Nias

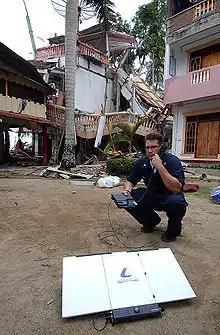
2005 Nias–Simeulue earthquake: U.S. Navy communicates with Military Sealift Command hospital ship using Inmarsat satellite telephone in Nias (April 2005).

On 26 December 2004, the 2004 Indian Ocean earthquake struck a few kilometers north of the island, creating tsunamis as high as . 122 people were killed and hundreds more were rendered homeless.